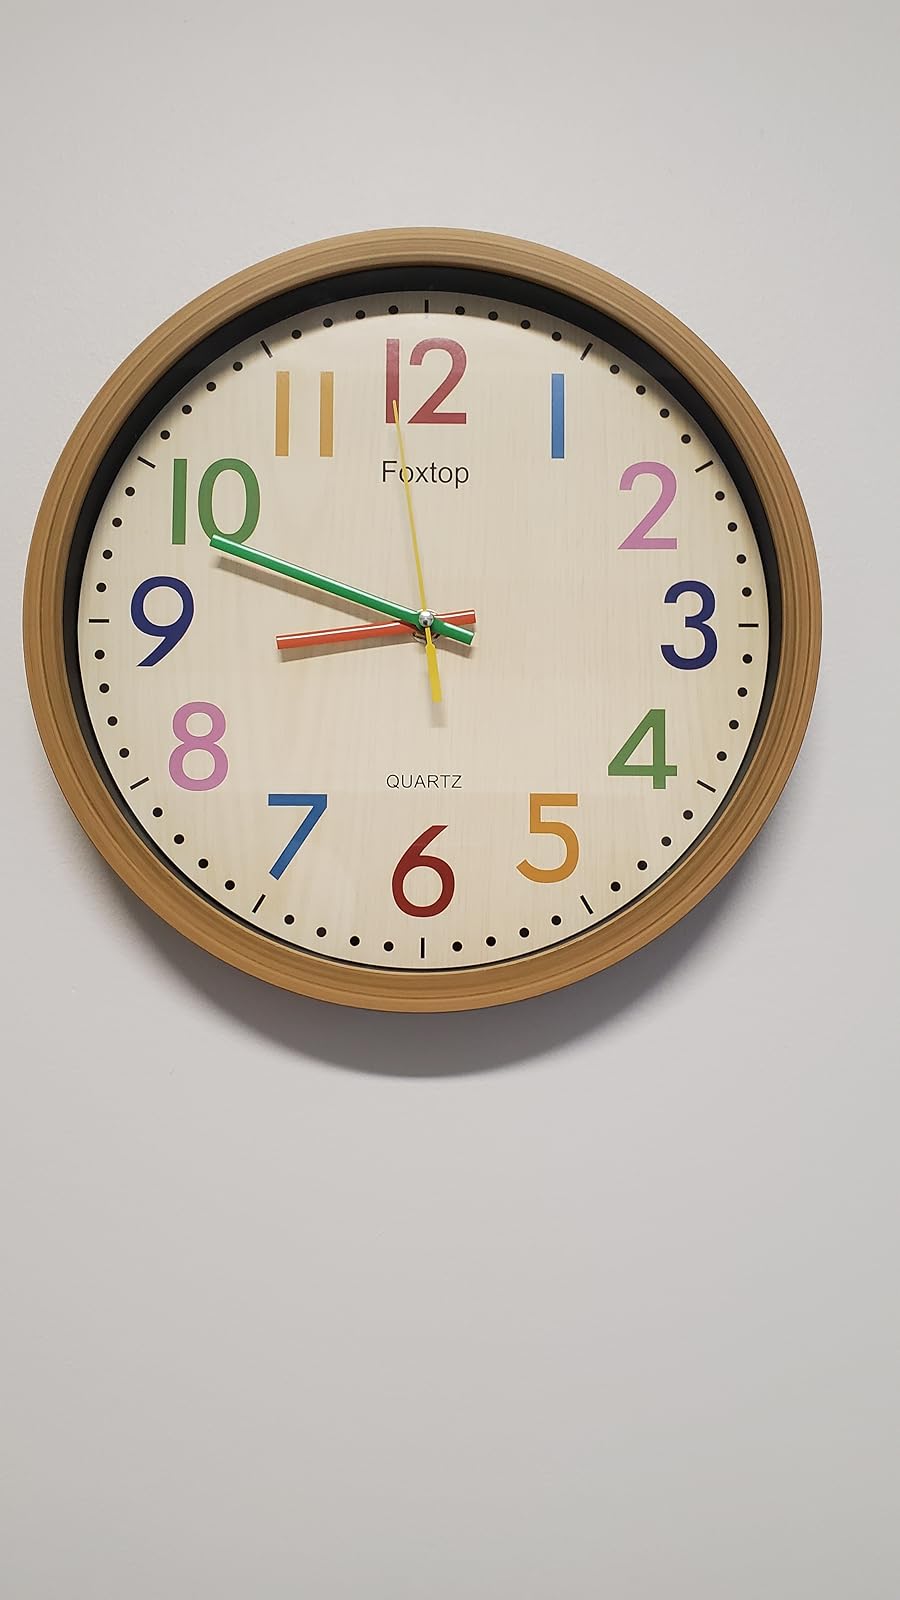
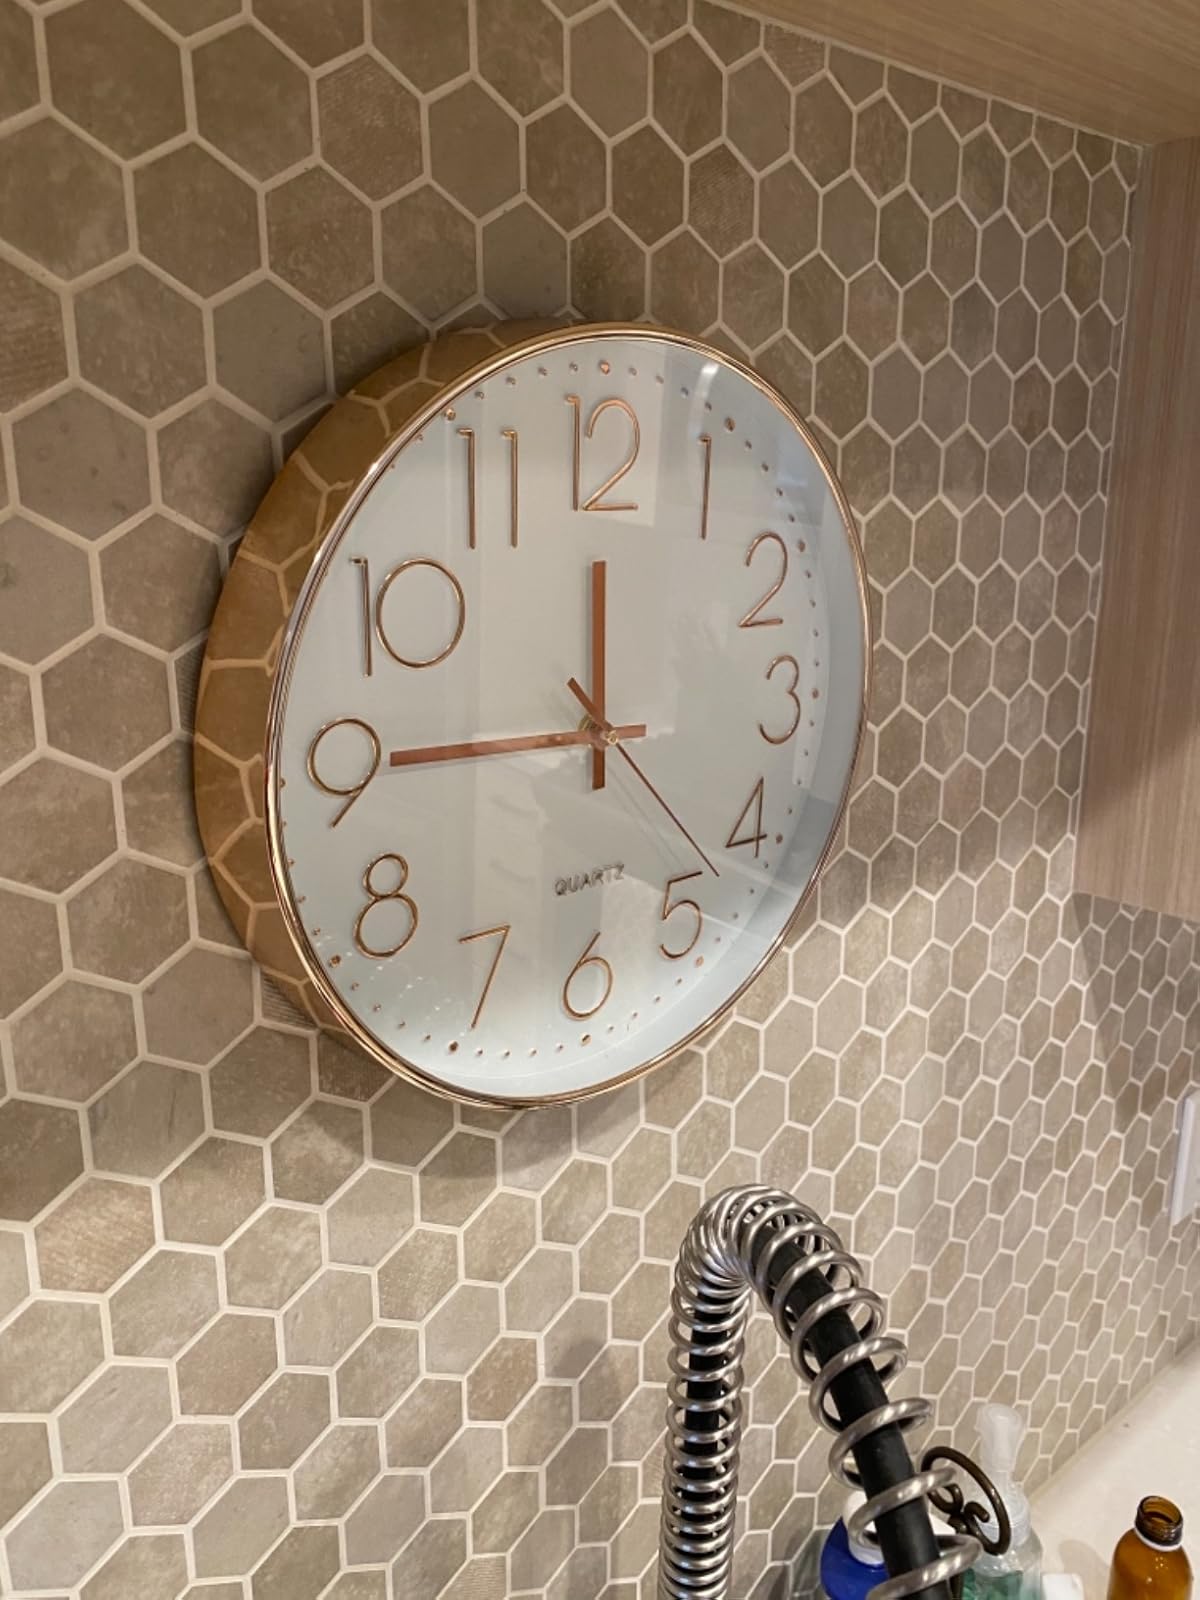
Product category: clock
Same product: no